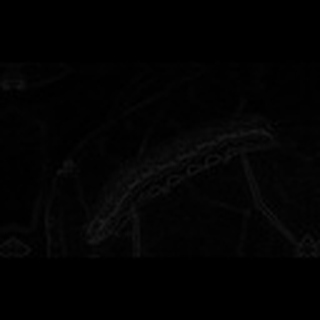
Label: cotton_army_worm